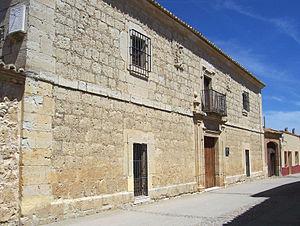
La Fondation Joaquín Díaz est un organisme culturel espagnol à but non lucratif qui dépend de la députation provinciale de Valladolid, dont l'objectif est de promouvoir la connaissance, l'évaluation et la diffusion de la culture traditionnelle.